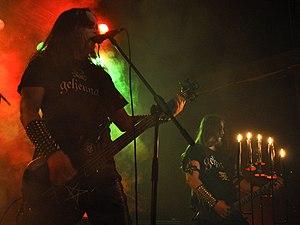
Gehenna au festival ""Nacht der Drohenden Schatten"" à la Halle 101 à Speyer (Ger), le 19 Février 2011."